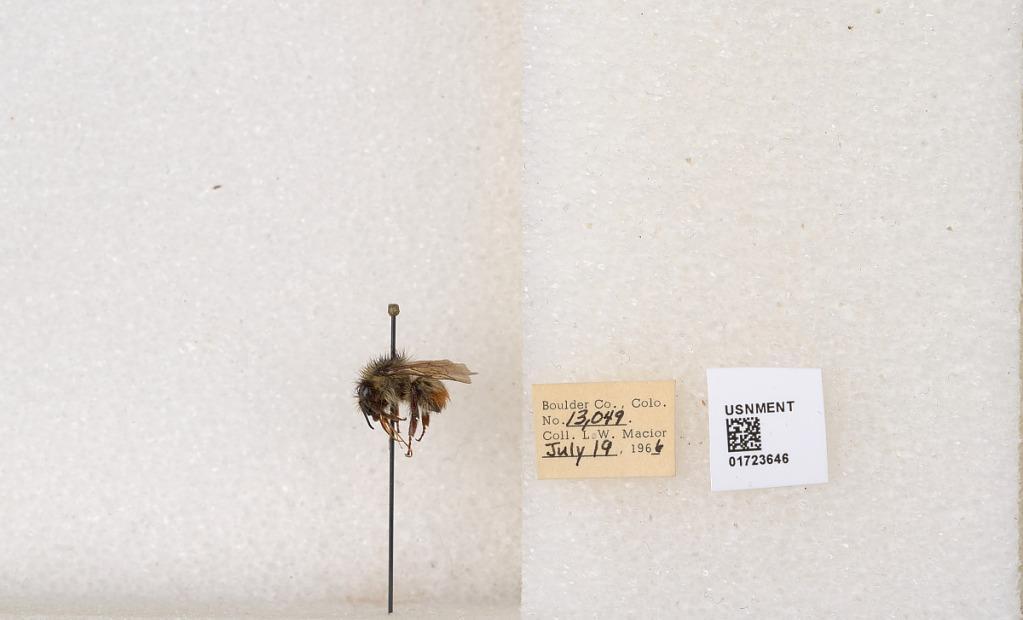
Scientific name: Bombus flavifrons Cresson
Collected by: L. Macior
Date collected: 1966-7-19
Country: United States
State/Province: Colorado
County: Boulder
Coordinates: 40.0925, -105.358